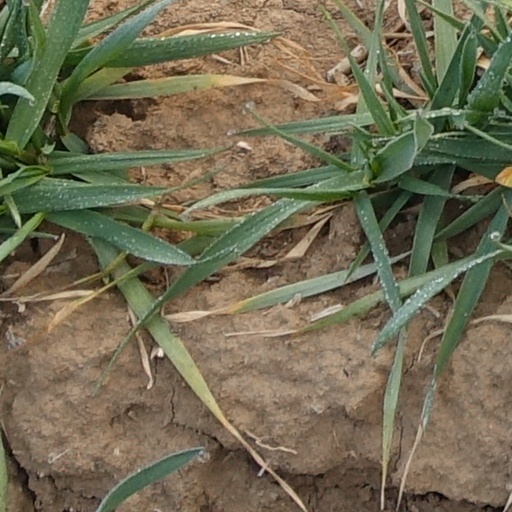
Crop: wheat